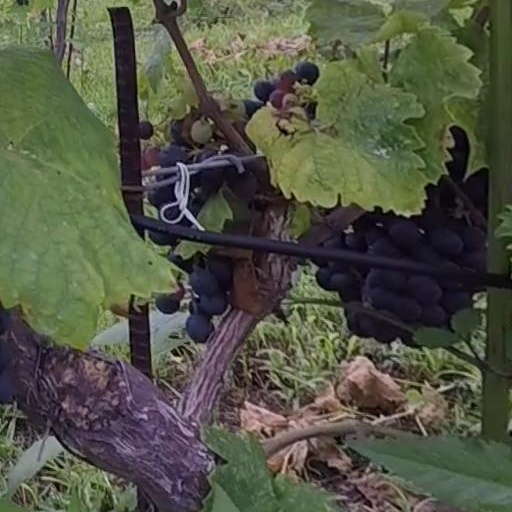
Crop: grape